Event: Nepal Earthquake
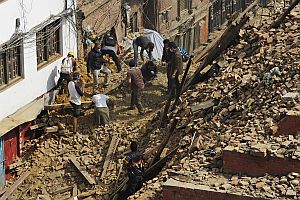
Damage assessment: damage